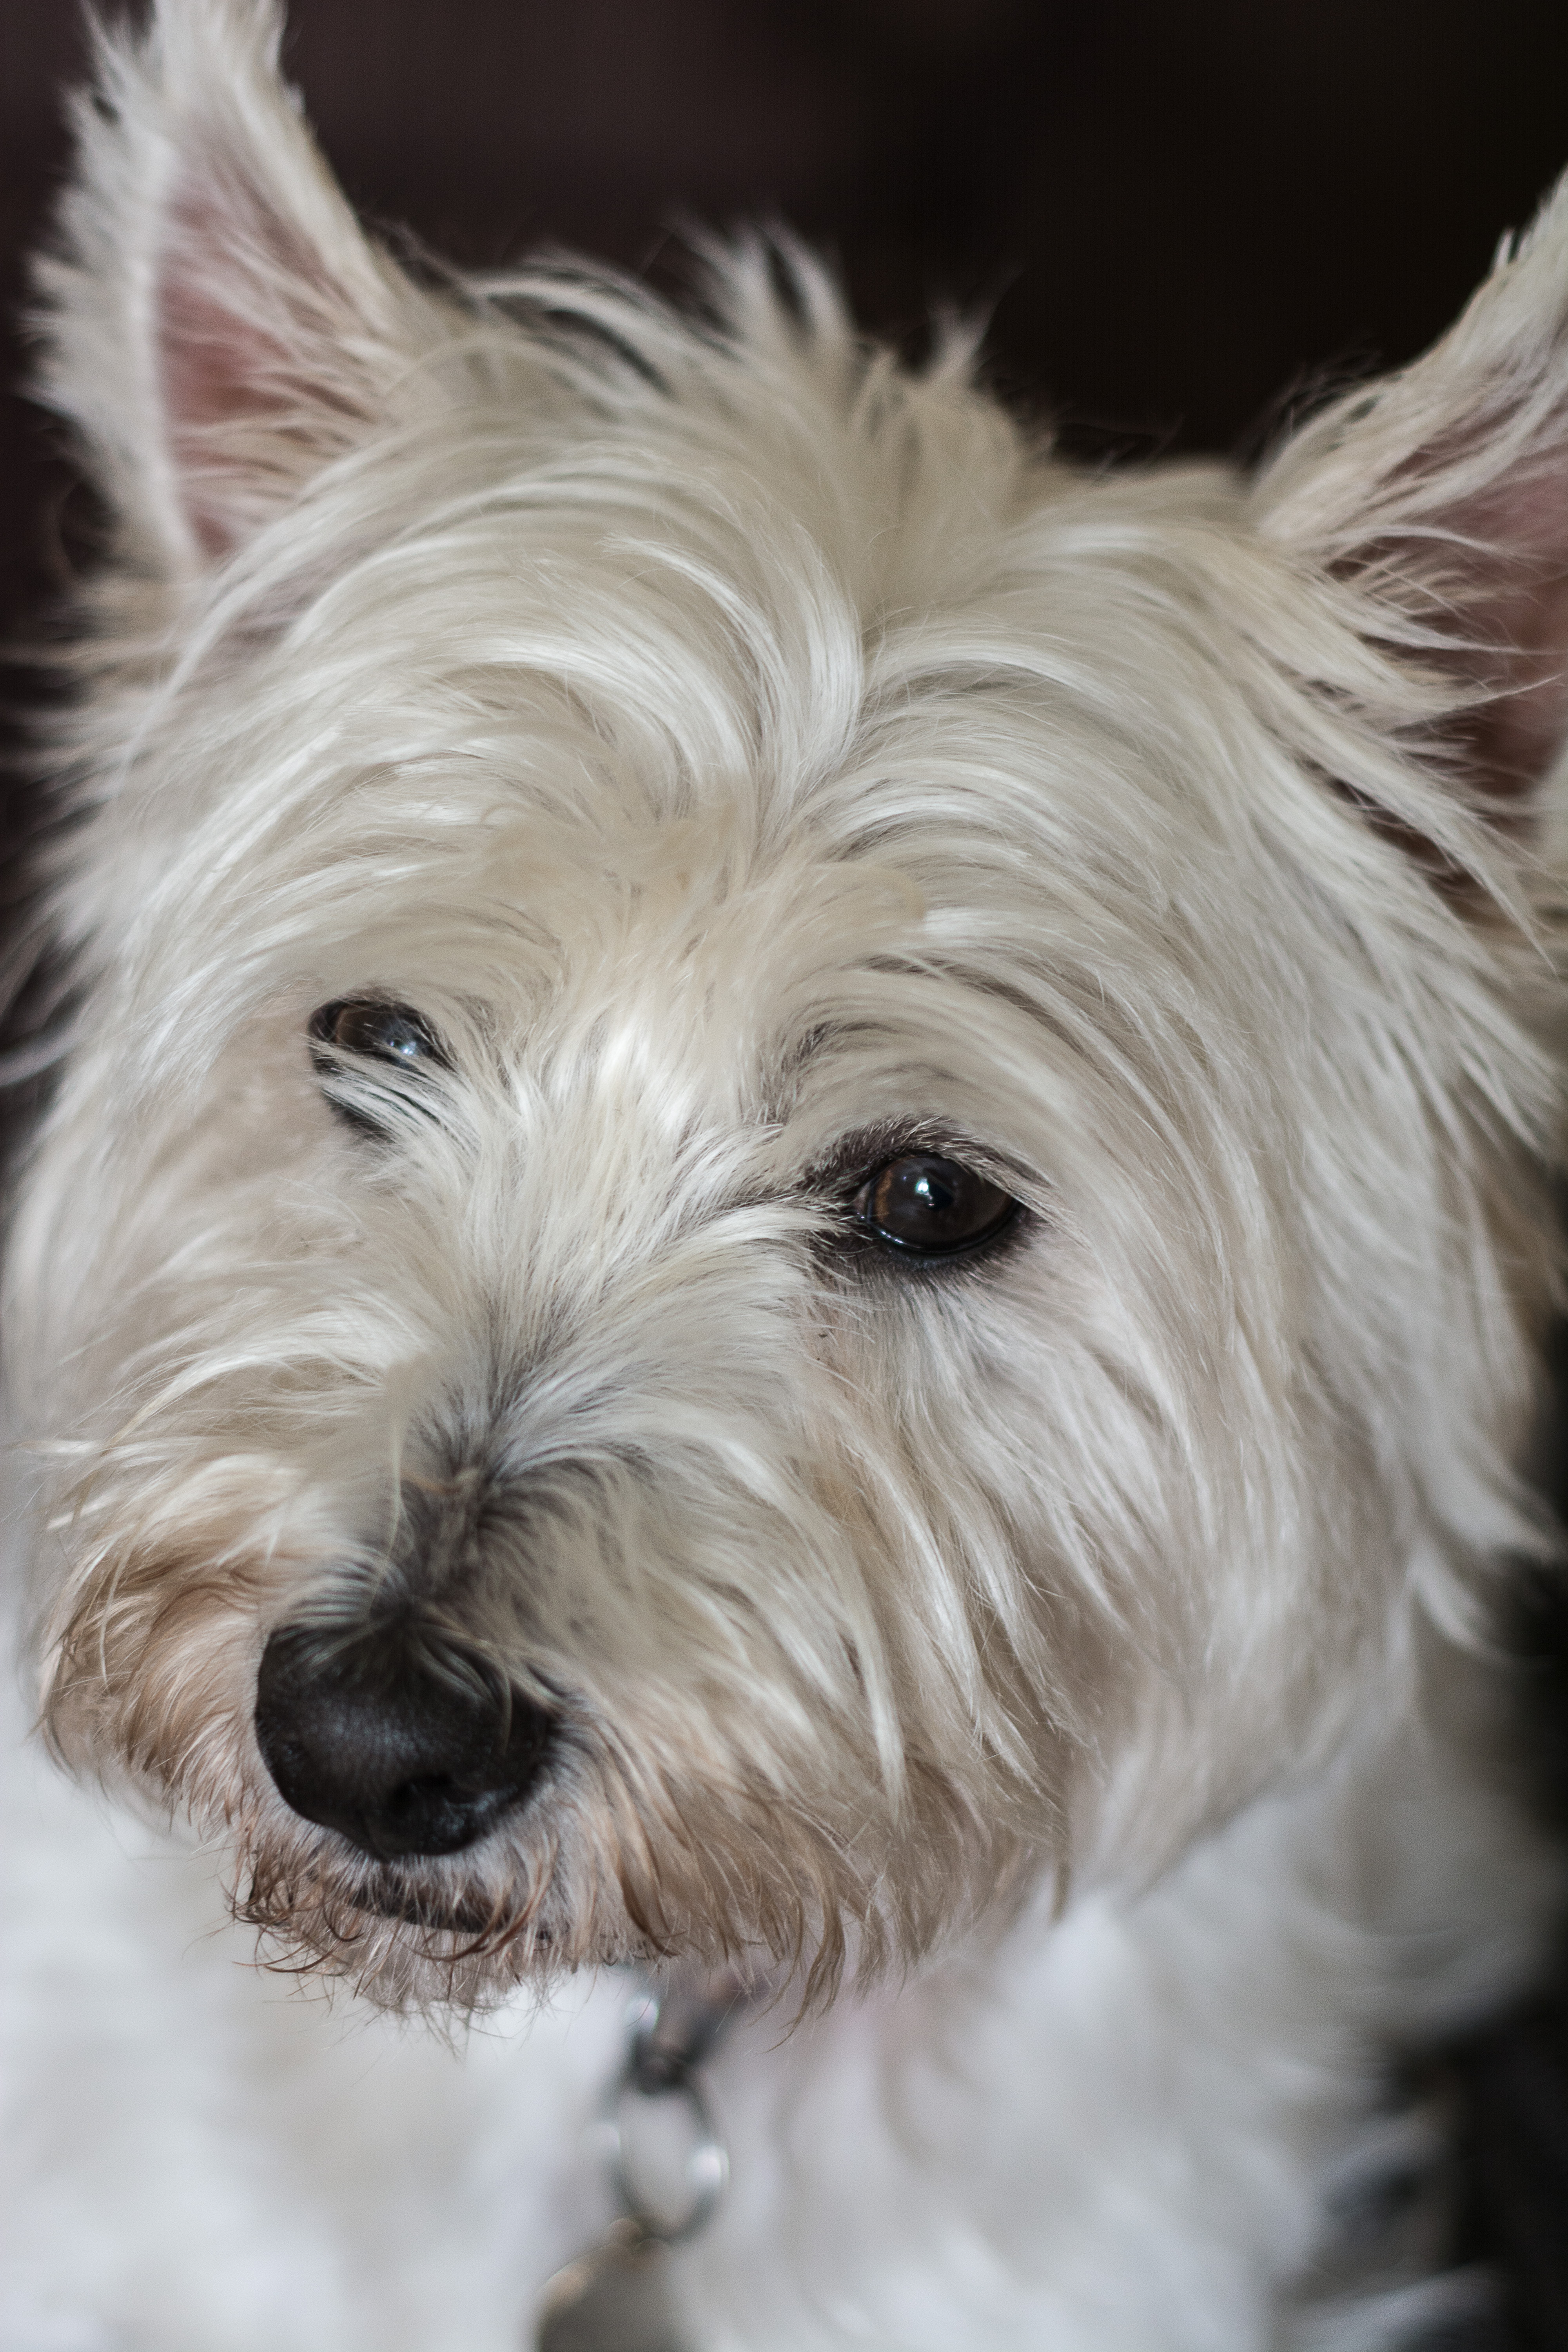
white, dog, pet, mammal, nose, dogs, eye, animals, hairy, vertebrate, miniature schnauzer, dog breed, terrier, woof, cairn terrier, australian silky terrier, dog like mammal, australian terrier, west highland white terrier, schnoodle, dandie dinmont terrier, glen of imaal terrier, biewer terrier, vulnerable native breeds